Fred Frankhouse

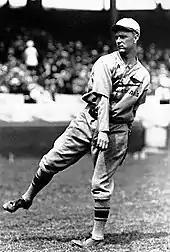
Frankhouse pitching in his first game as a St. Louis Cardinal

In 1927, Frankhouse was recalled by St. Louis, and played in his MLB debut on September 7, 1927. While with the Cardinals, Frankhouse knew such greats as Dizzy Dean and Pepper Martin. Also on the Cardinals with Frankhouse were Hall-of-Famers Frankie "The Fordham Flash" Frisch and Walter "Rabbit" Maranville, both of whom Frankhouse later joined on the Braves. In 1928, Frankhouse went to the World Series with the Cardinals but never got a chance to pitch as his Cardinals were beaten in four games straight by the Yankees. He did, however, receive a World Series ring with the rest of his team. He remained with St. Louis until 1930 when he was traded to the Boston Braves.